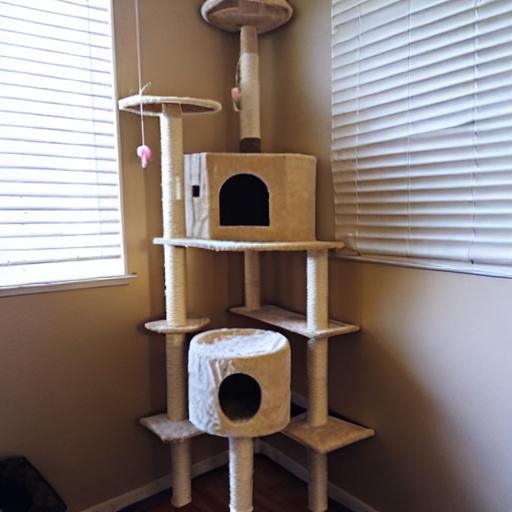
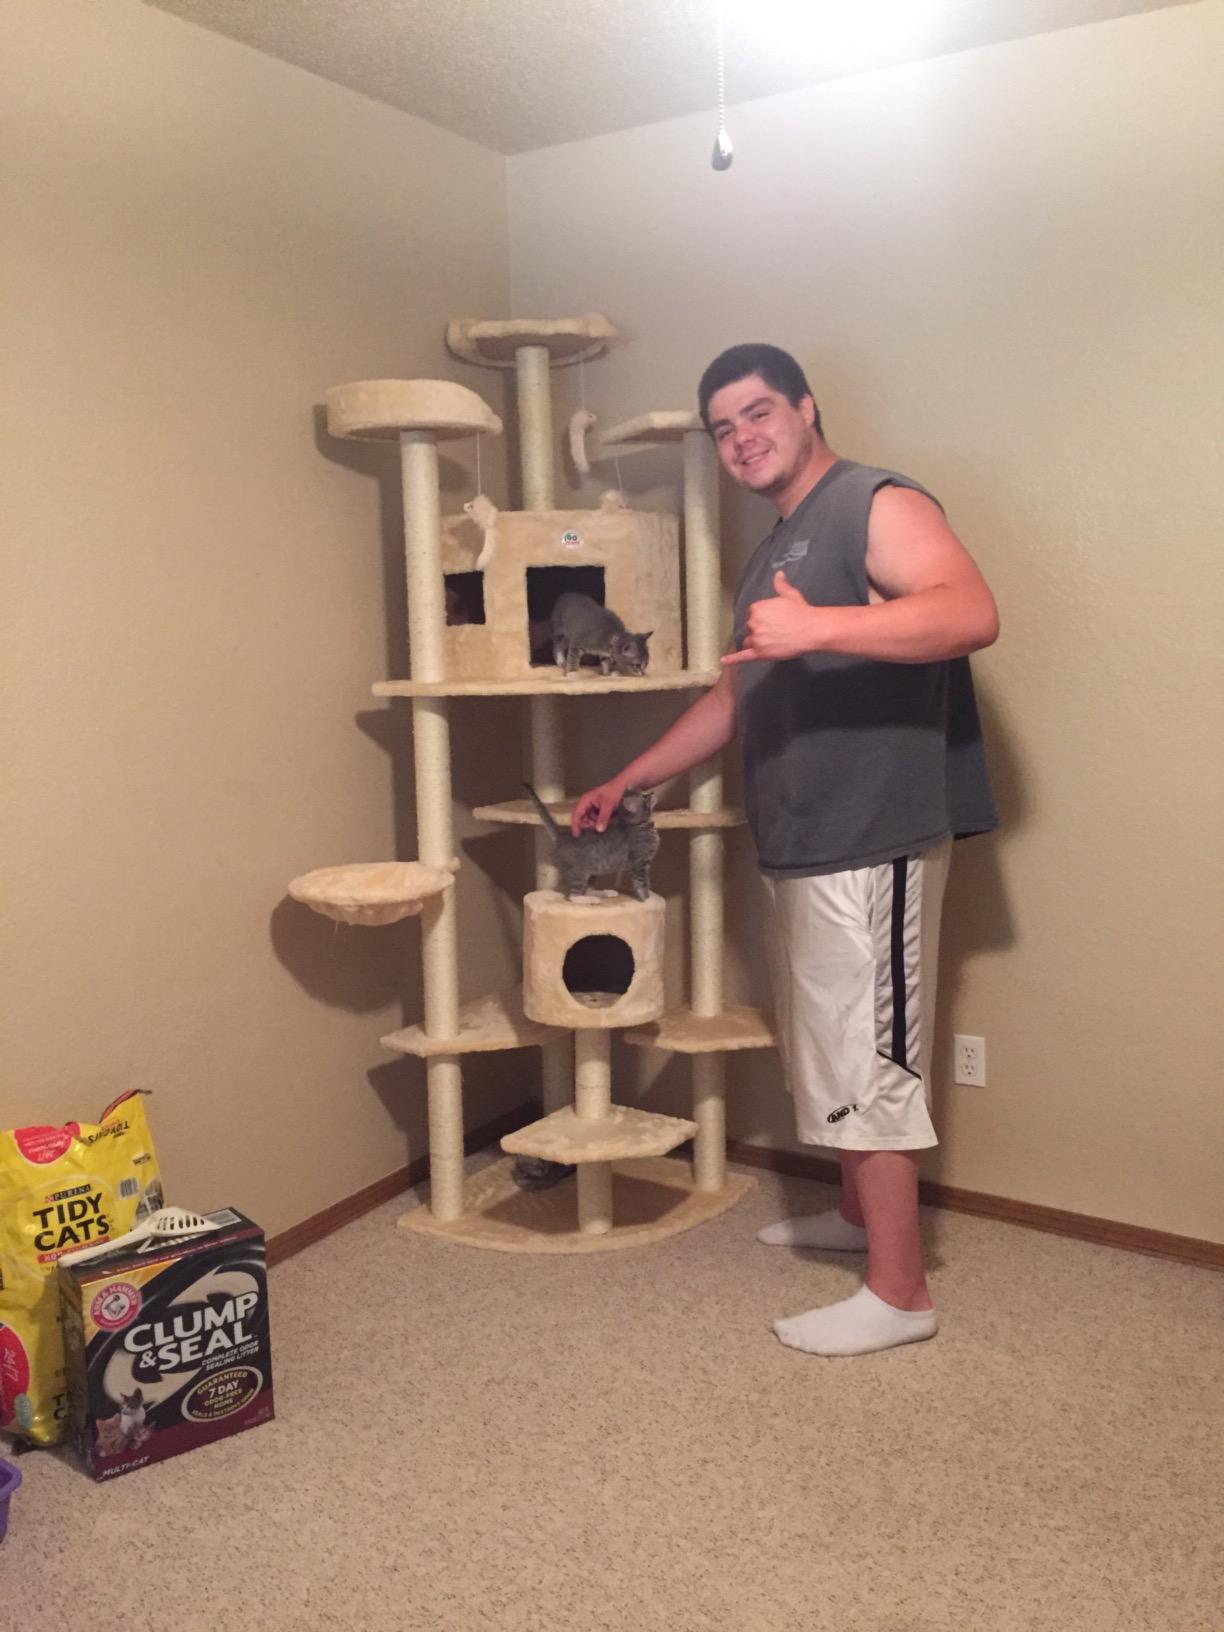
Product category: items_cat tree
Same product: no